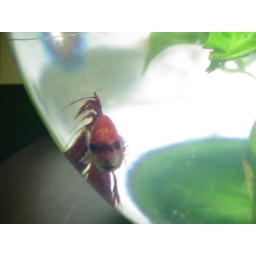
a pretty red beta who keeps me company in the office